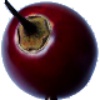
Label: Tamarillo 1